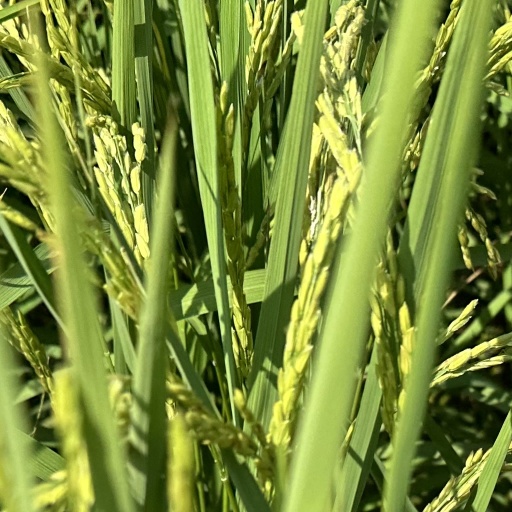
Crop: rice